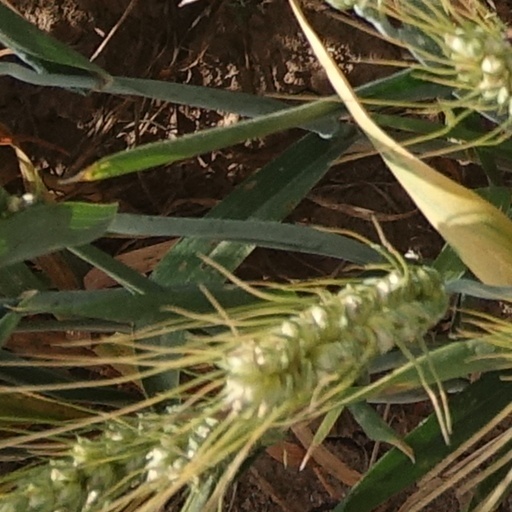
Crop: wheat